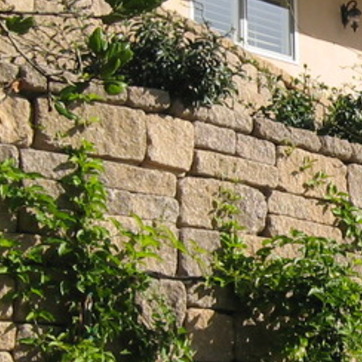
Material: stone